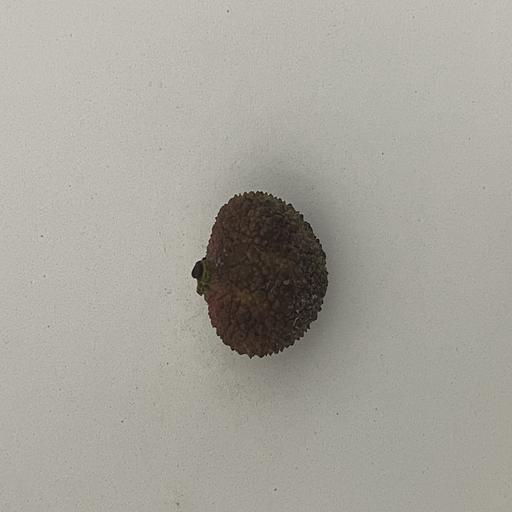
Crop type: Lichi